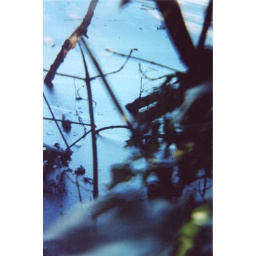
chair in frozen lake